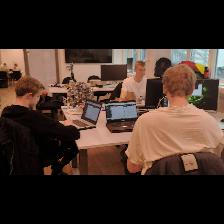
Label: Human